Epirus

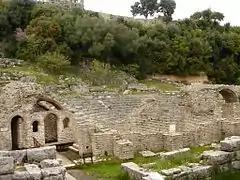
Ruins of Buthrotum

Sometime during the provincial reorganization by Diocletian (r. 284–305), the western portion of the province of Macedonia along the Adriatic coast was split off into a new province, called "New Epirus" which roughly corresponded to southern Illyria proper, historically inhabited by Illyrian tribes. Epirus proper thereafter became known as "Old Epirus".